Charles Sharon

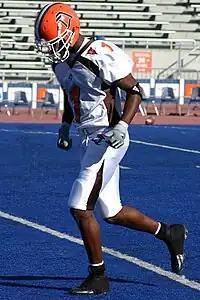
Charles Sharon with the Bowling Green Falcons

Charles Dunbar Sharon (born April 4, 1983) is a former American football wide receiver who played for the Jacksonville Jaguars of the National Football League (NFL). He was originally signed by the Jaguars as an undrafted free agent in 2006. He played college football at the Bowling Green.